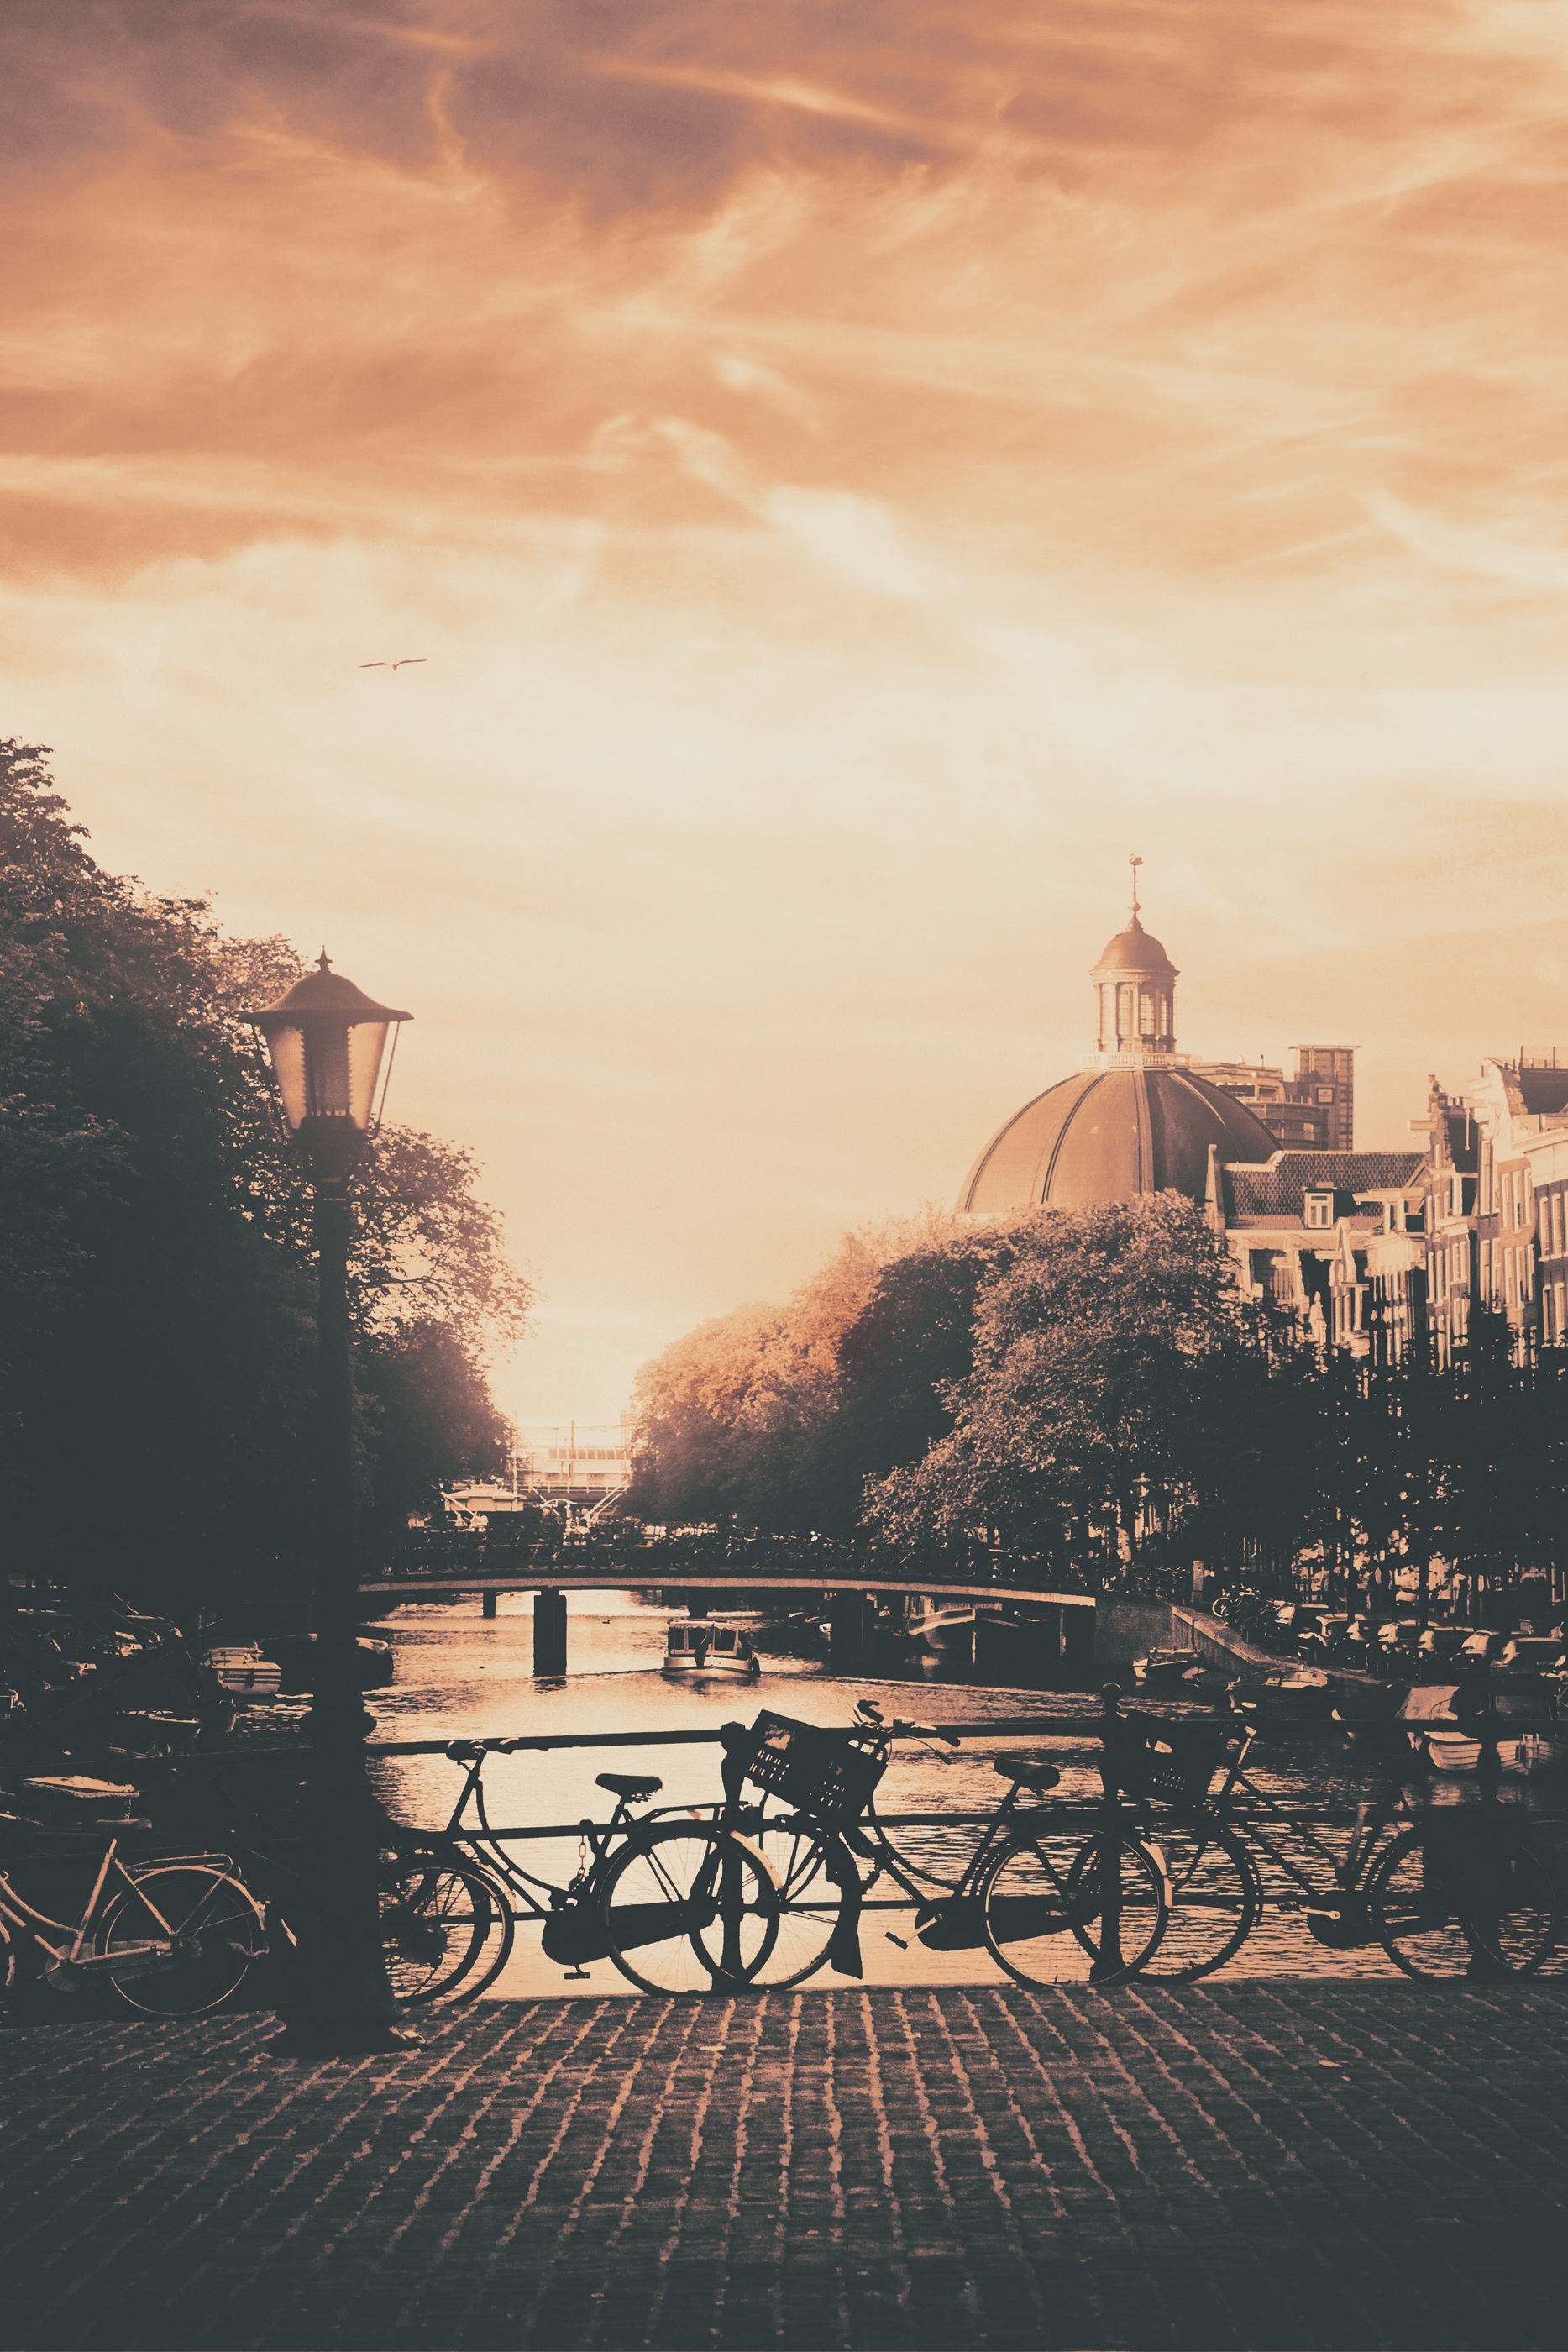
sea, horizon, cloud, sky, sunrise, sunset, skyline, sunlight, morning, dawn, cityscape, dusk, evening, reflection, tower